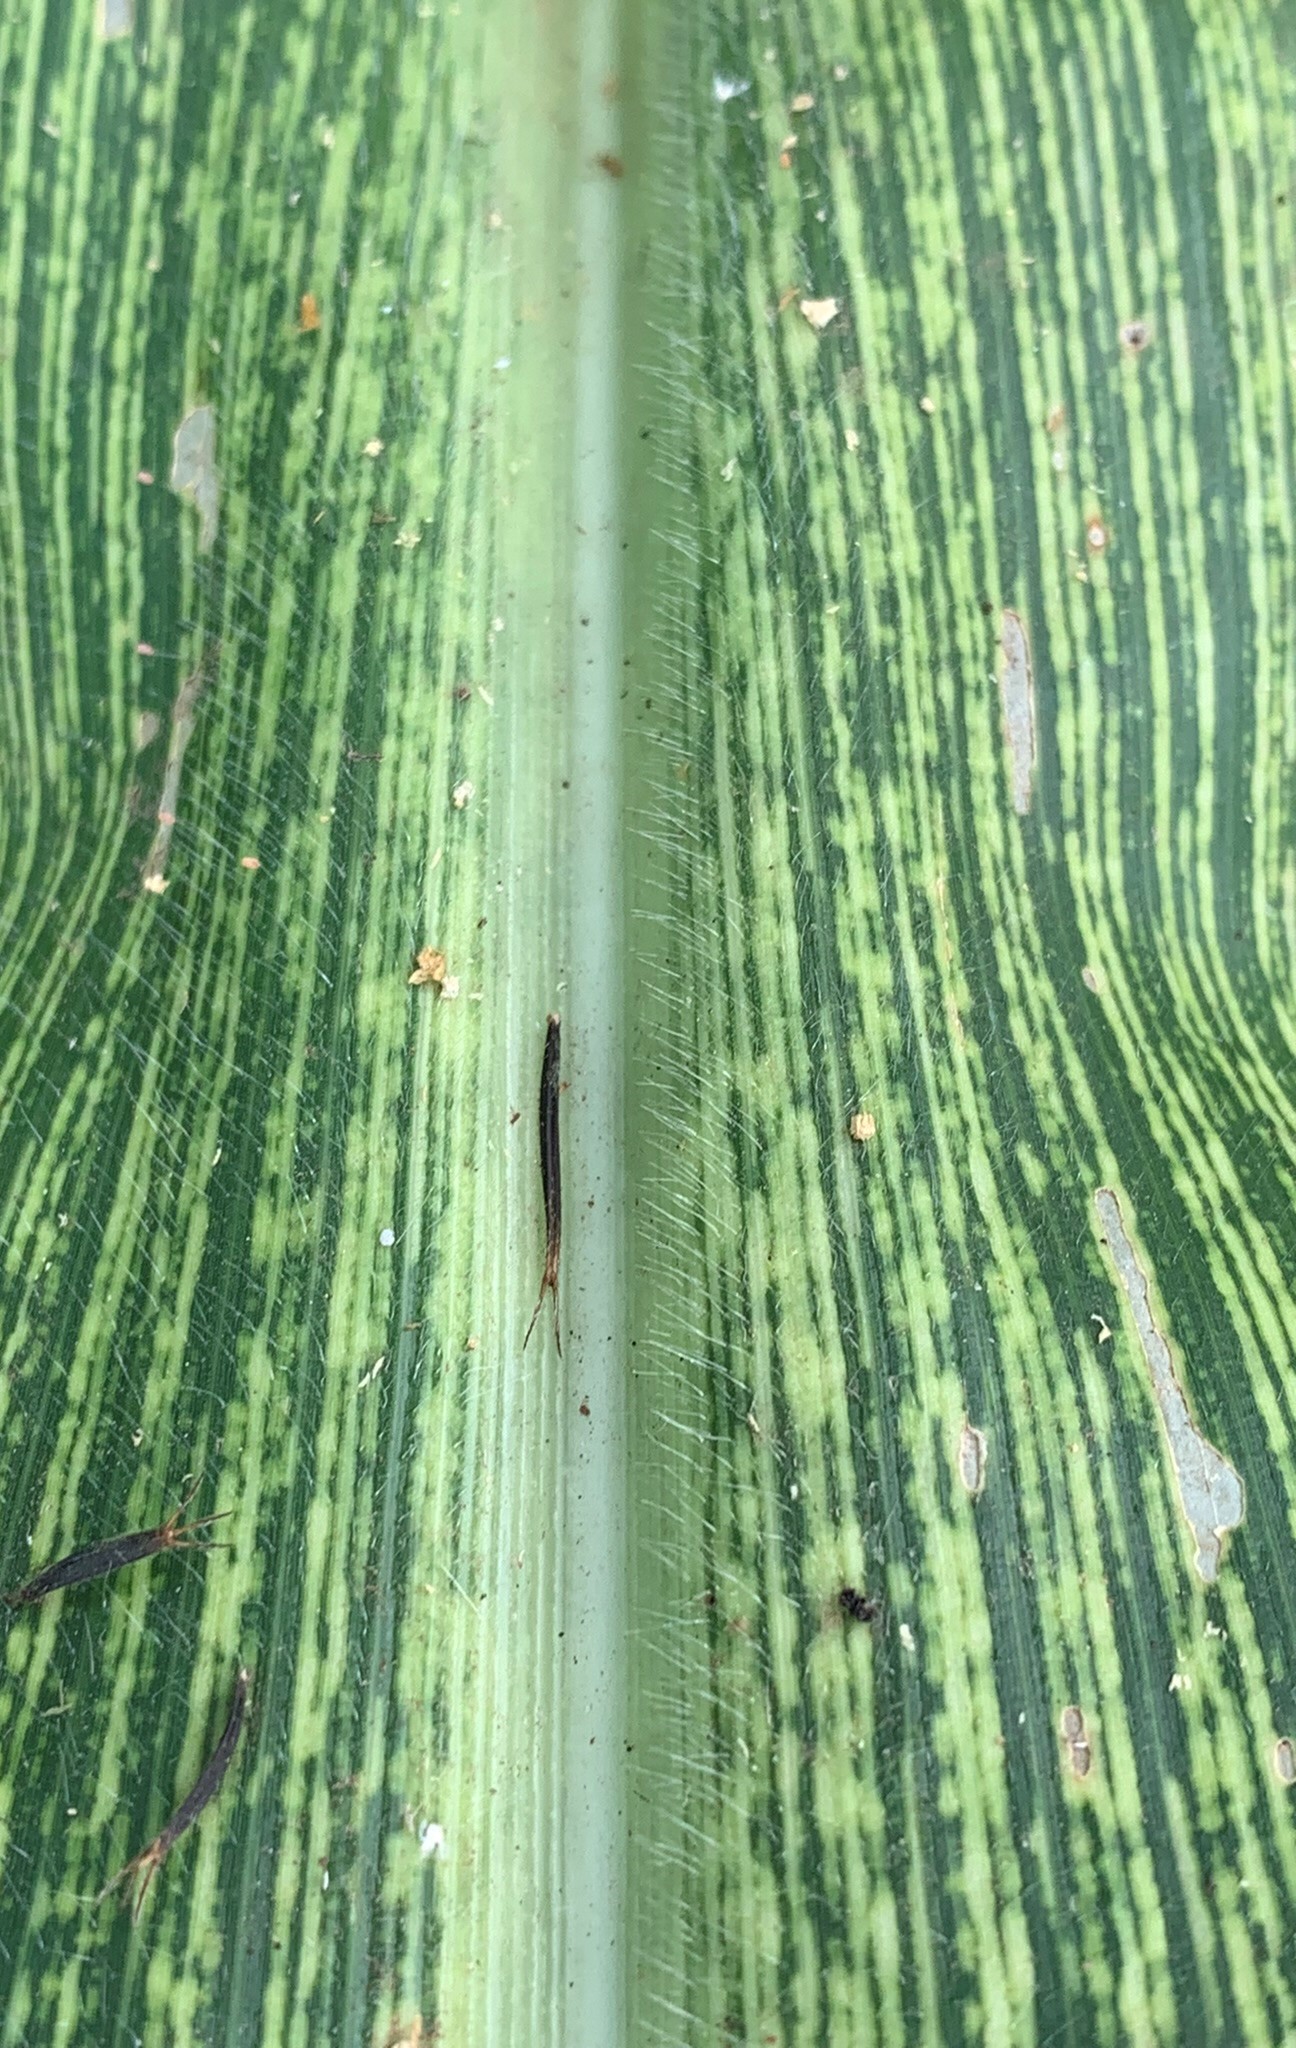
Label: MSV